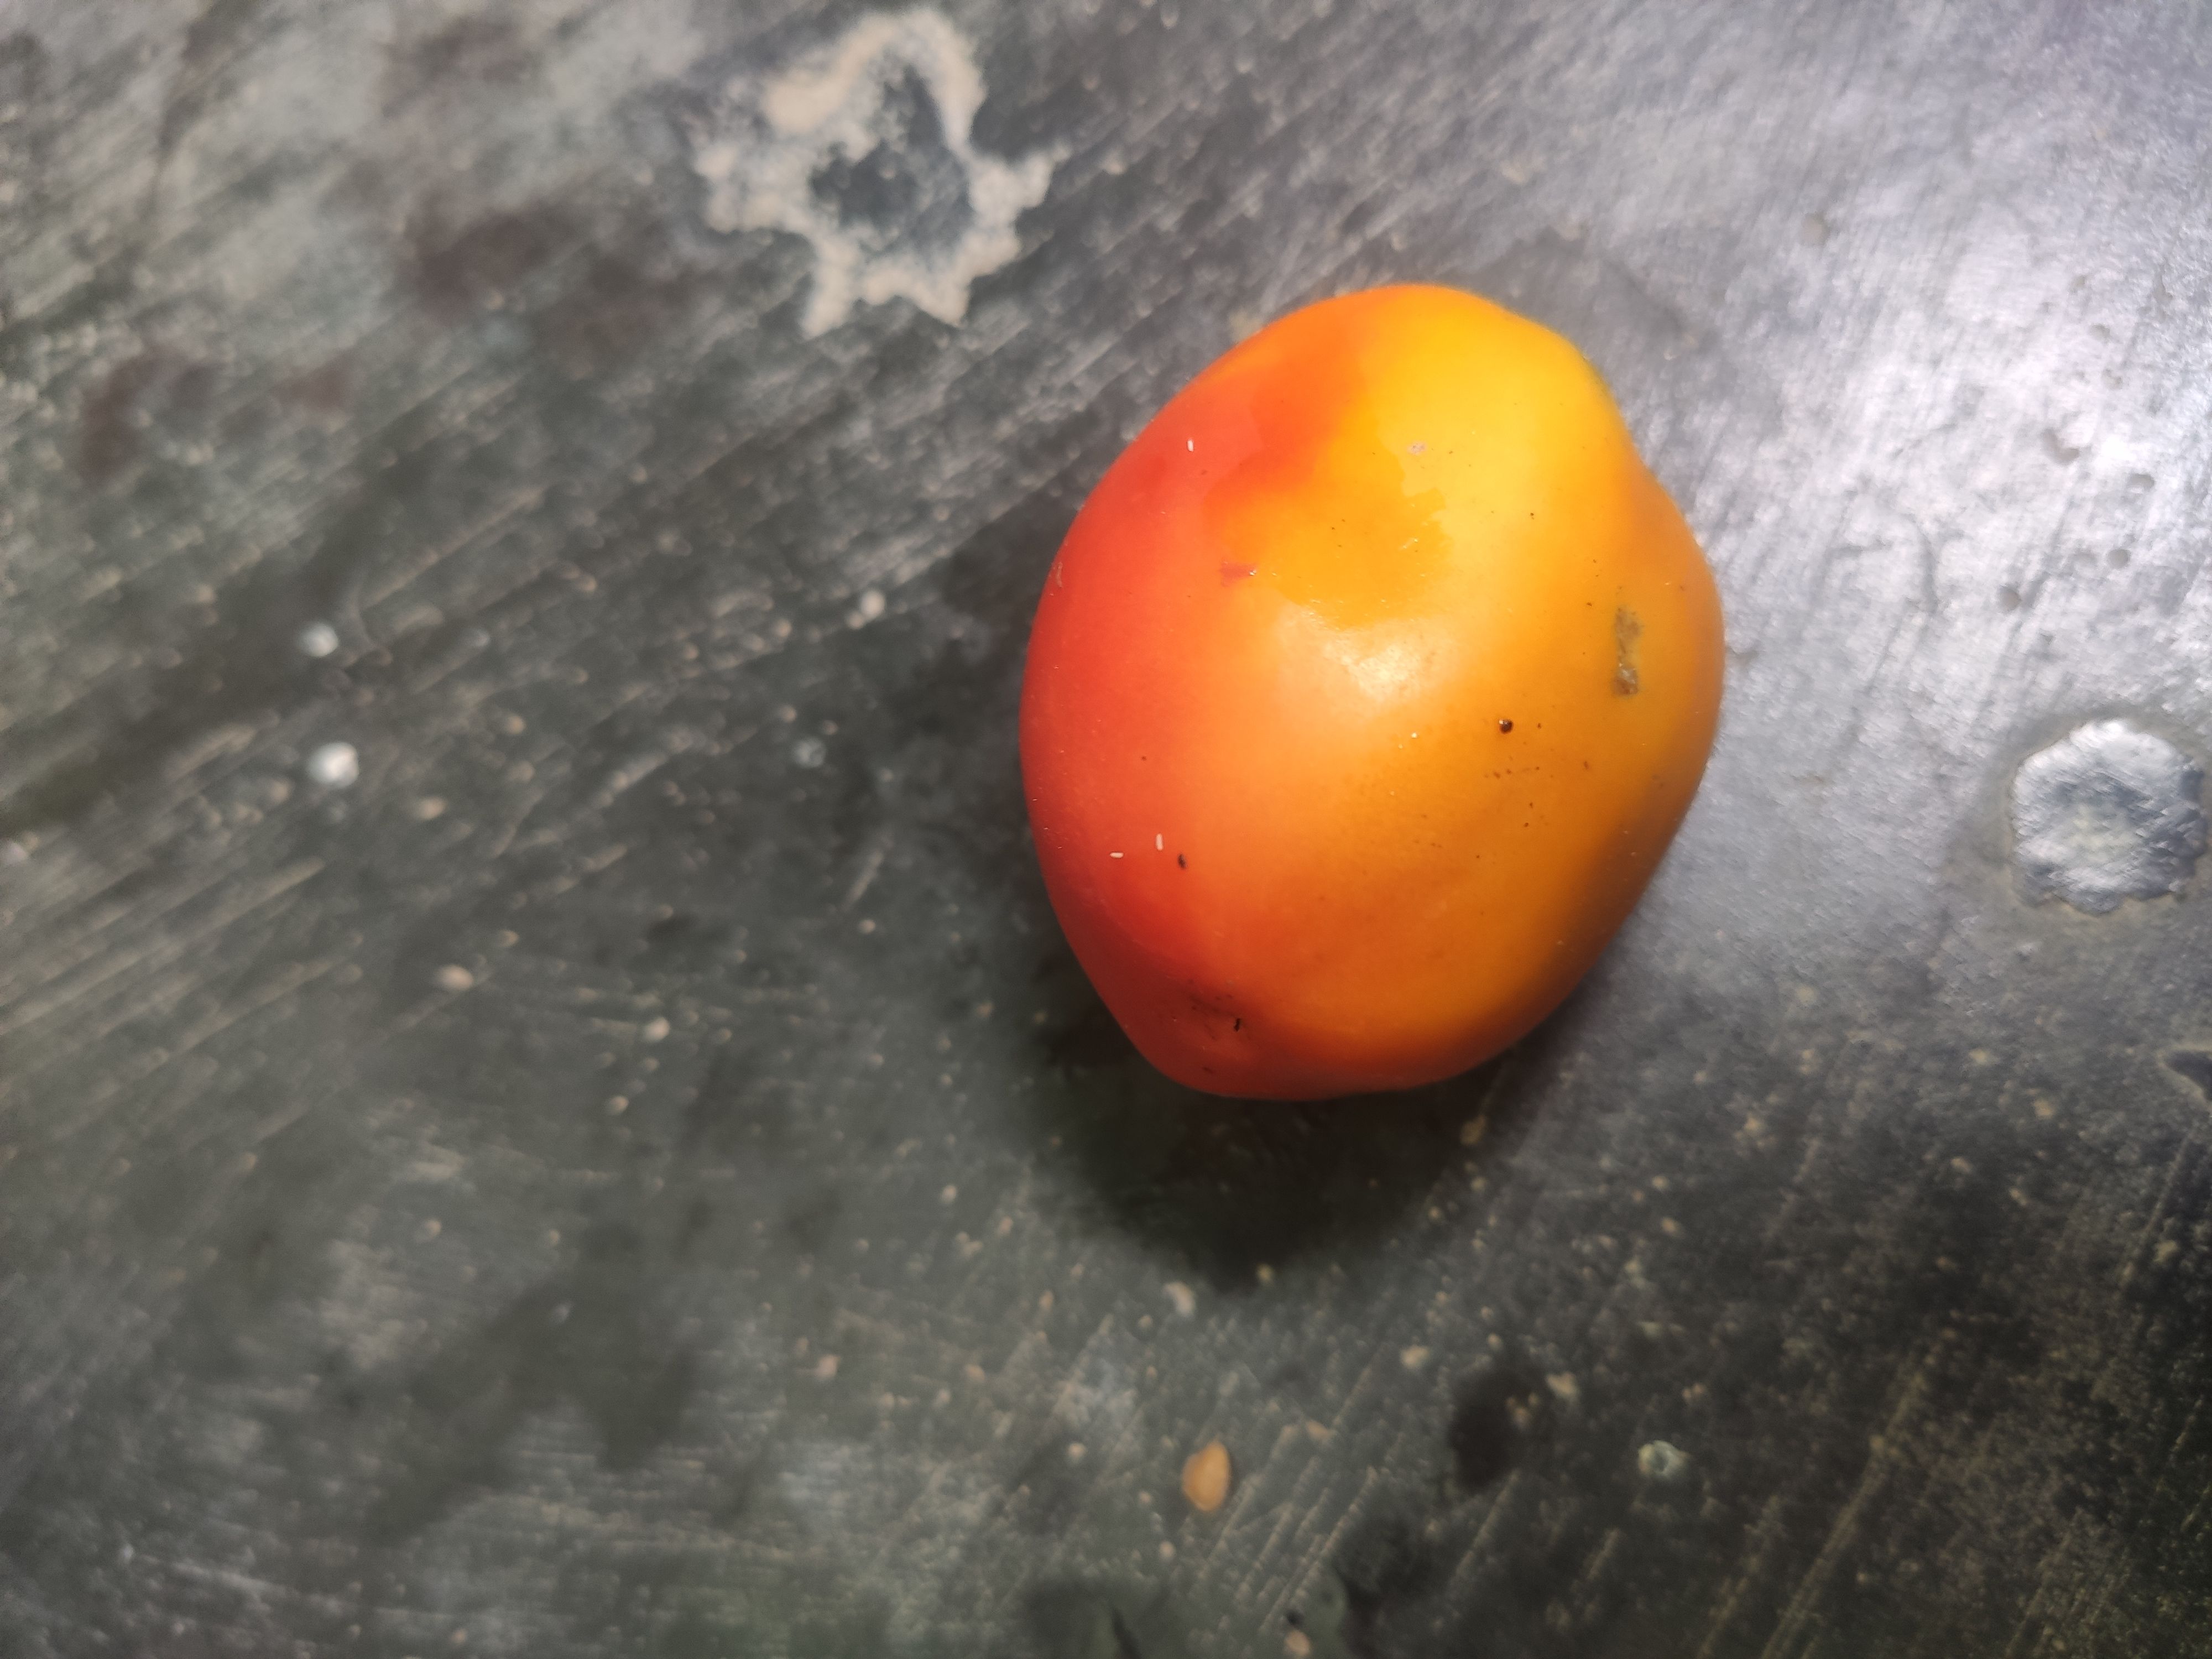
Fruit: tomatoes
Grade: 2nd-grade